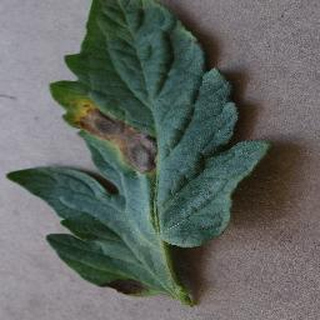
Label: tomato_early_blight